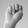
ASL letter: N